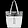
Label: Bag